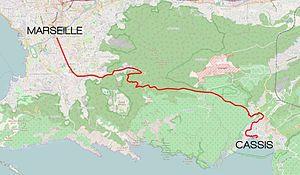
Parcours de la course pédestre Marseille-Cassis 2016
Marseille-Cassis – 20 km, anciennement nommée Classique Internationale Marseille-Cassis, est une course à pied qui relie chaque année les villes de Marseille et Cassis sur une distance d'environ 20 kilomètres. Elle dispose du label d'argent de l'IAAF Road Race Label Events.